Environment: real
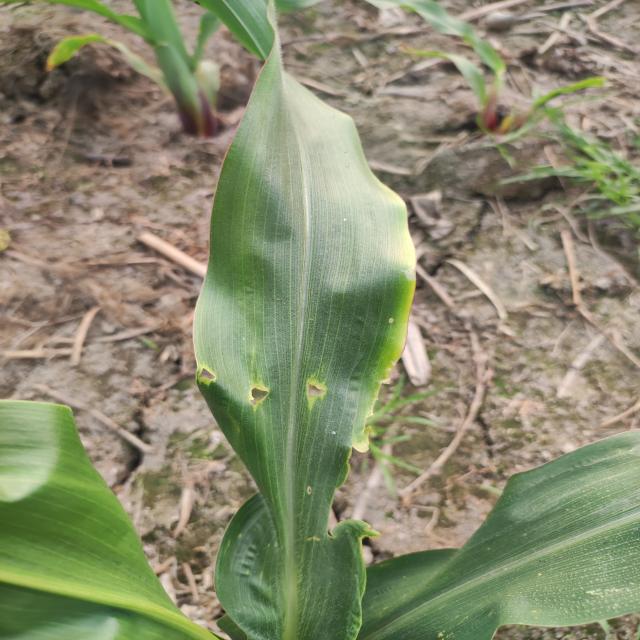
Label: fall_armyworm